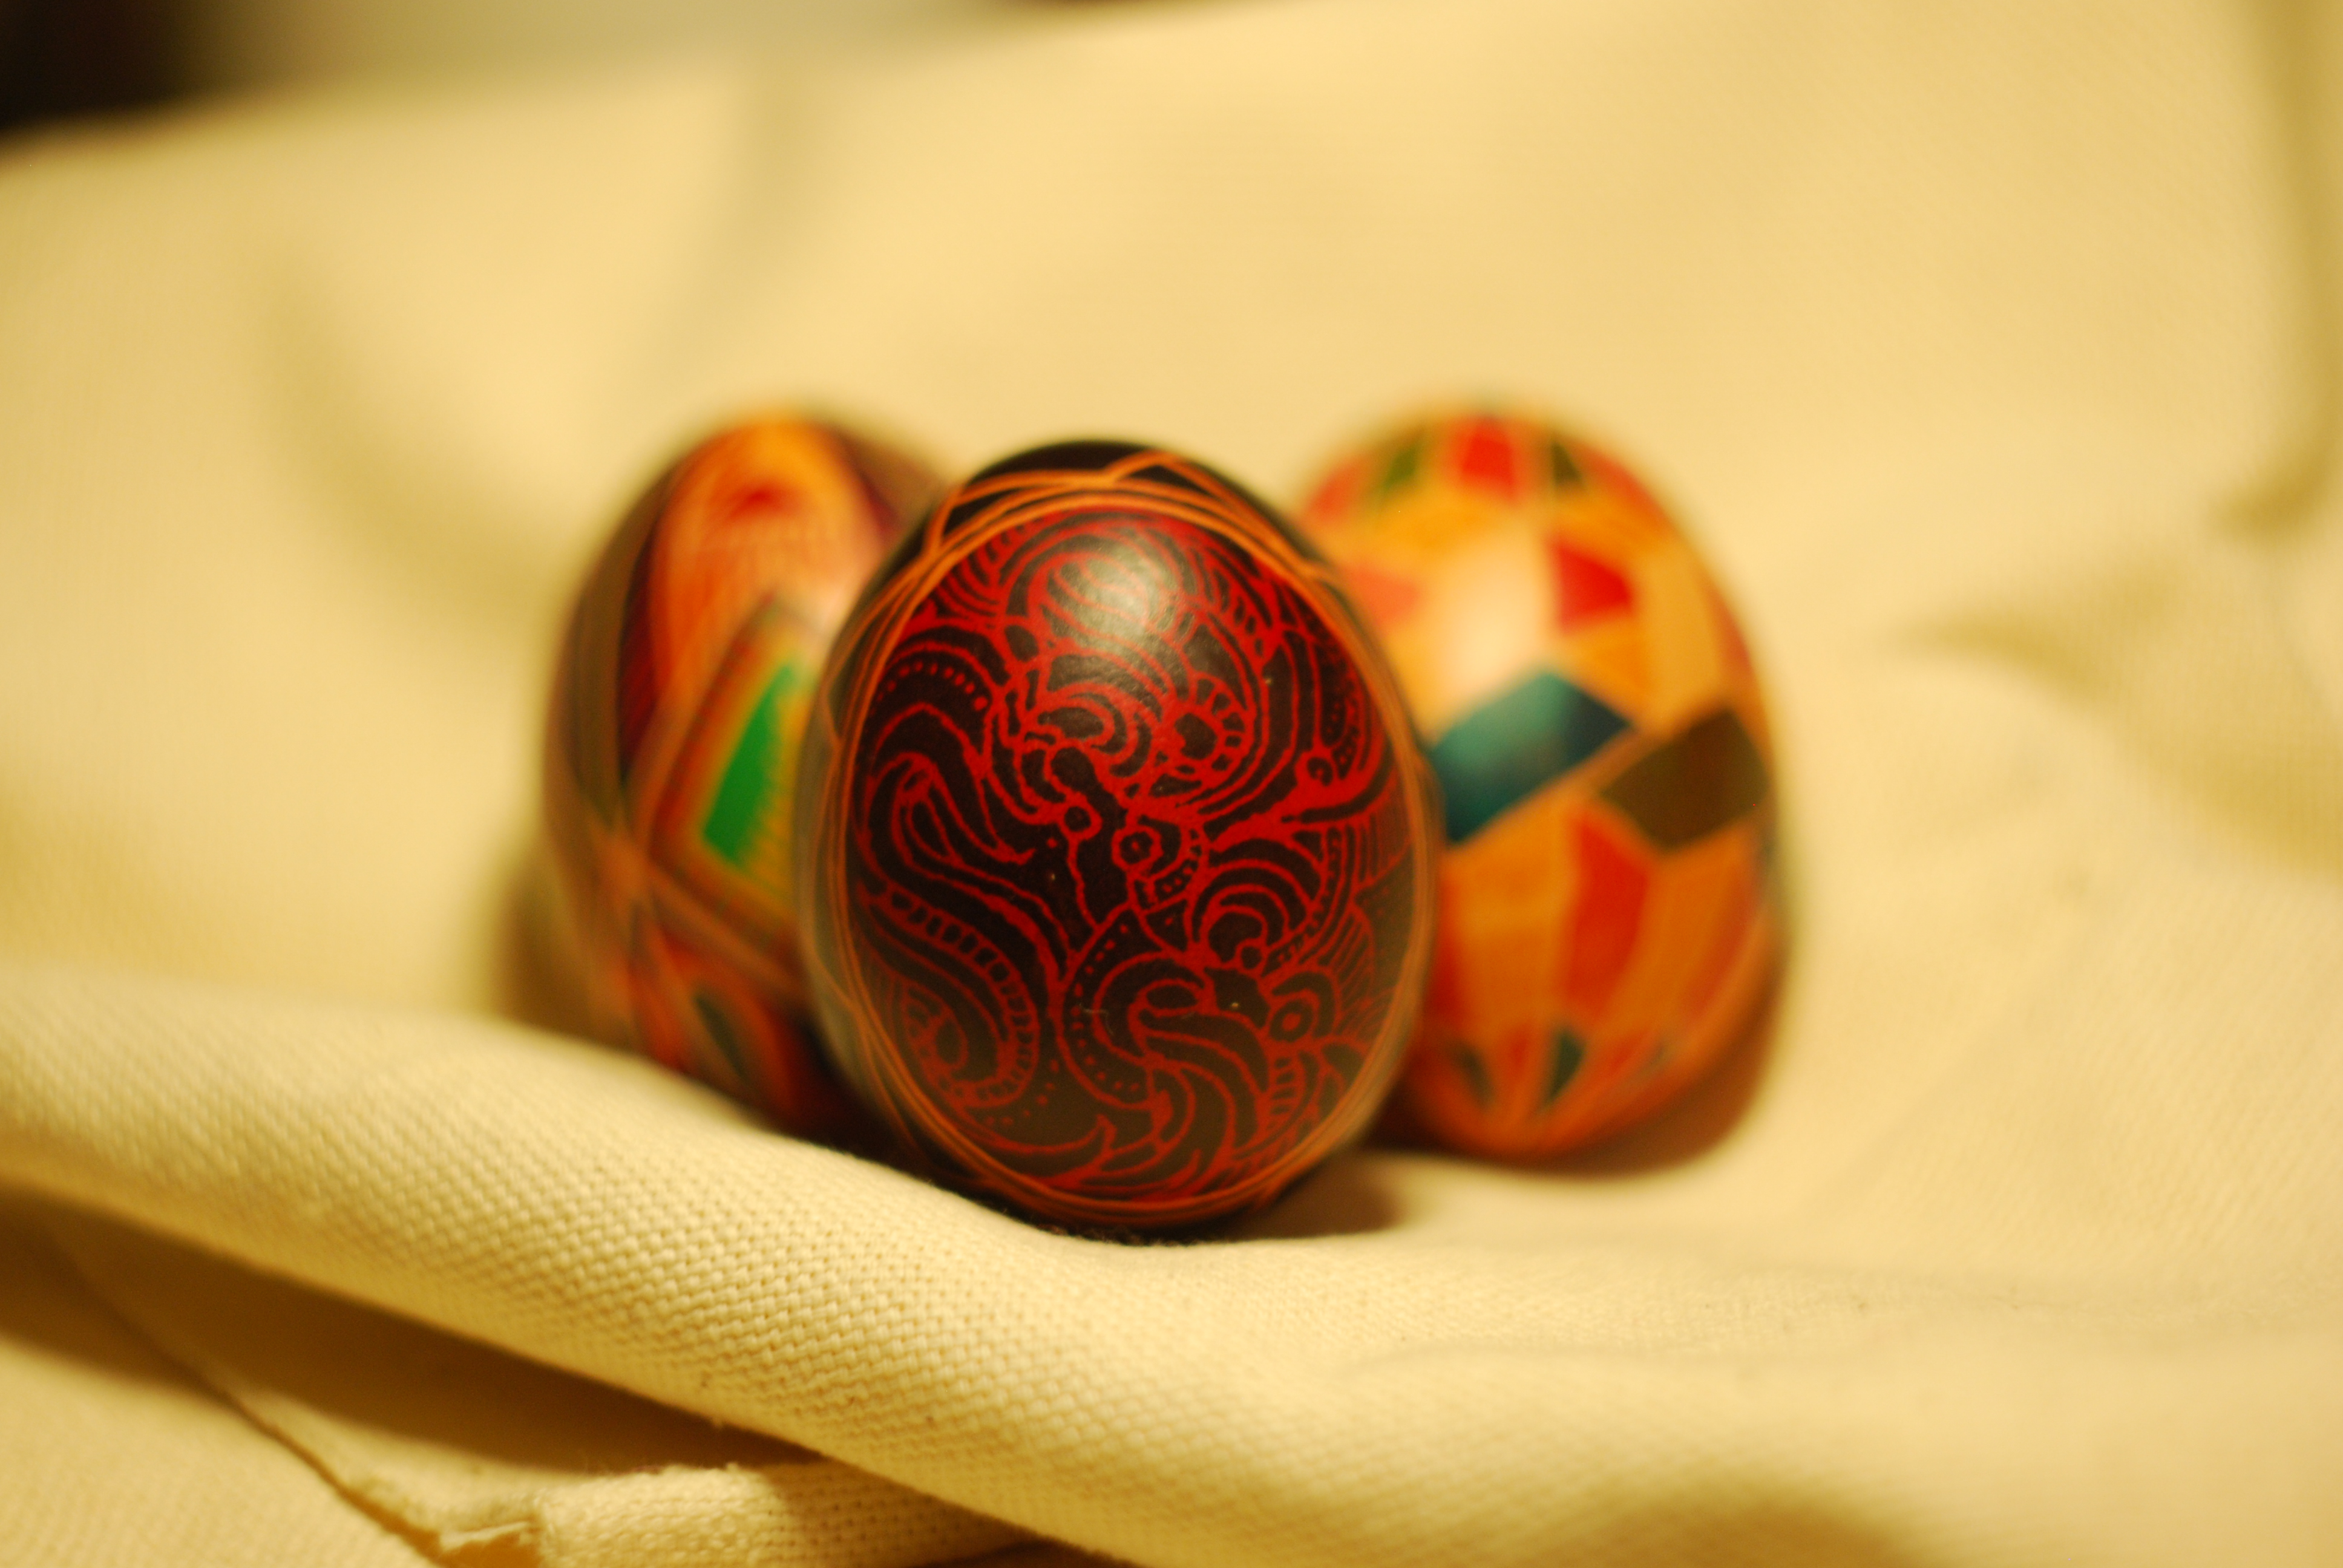
eggs, easter, handmade, easter egg, close up, macro photography